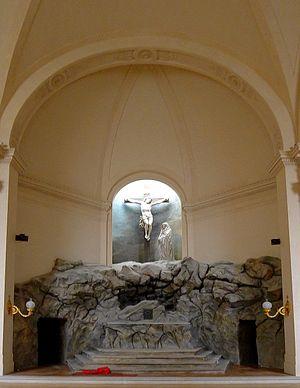
Autel avec Christ en croix de Michel Anguier (Église Saint-Roch, Paris Ier)
L’église Saint-Roch, située au 296 rue Saint-Honoré, dans le 1ᵉʳ arrondissement de Paris, a été bâtie entre 1653 et 1722 sur les plans initiaux de Jacques Le Mercier. Longue de 126 mètres, de style essentiellement baroque, c’est l'une des plus vastes de Paris. L'édifice est classé au titre des monuments historiques depuis le 7 décembre 1914.
Frédéric-Louis-Désiré Bogino, né le 12 novembre 1831 à Paris où il est mort le 21 janvier 1899, est un sculpteur français.